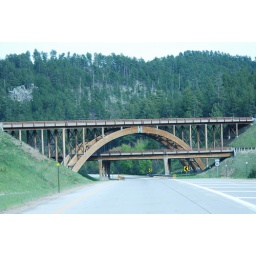
Cool wooden bridge at intersection of Highway 16 and Highway 16-Alt near Keystone.